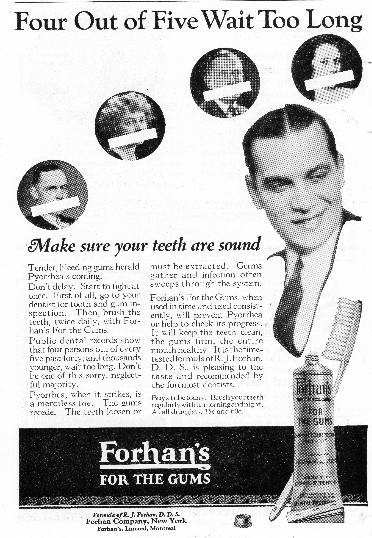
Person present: No